Hurricane (British comics)

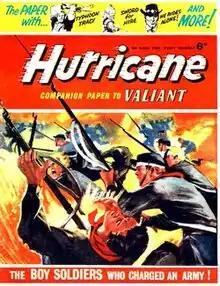
The cover to "Hurricane", dated 4 April 1965.

Hurricane was a weekly British comics periodical published by Fleetway Publications from 29 February 1964 to 8 May 1965. The title was billed as "the companion paper to "Valiant"" in reference to the weekly launched by Fleetway in 1962 that had rapidly become one of the company's best-selling publications. However, while "Valiant" would run until 1976, "Hurricane" was less successful and lasted just over a year before being merged with "Tiger" in 1965.